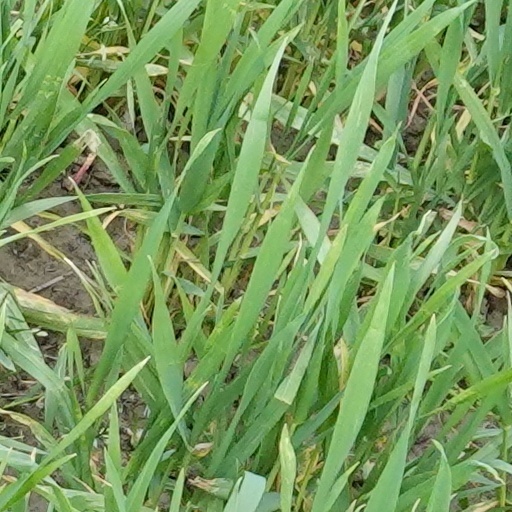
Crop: wheat